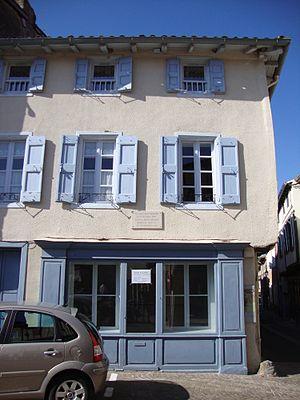
Sorèze (Tarn, Fr)maison de Jean Mistler, écrivain
Jean Mistler est un homme politique français, député et plusieurs fois ministre, également écrivain et secrétaire perpétuel de l’Académie française.
Sorèze est une commune française située dans le département du Tarn, en région Occitanie.